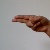
The image shows a hand gesture representing the letter 'H' in Indian Sign Language.